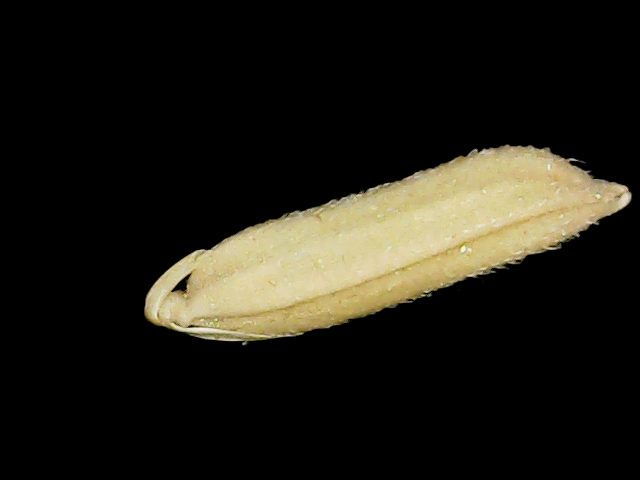
Rice variety: Binadhan19